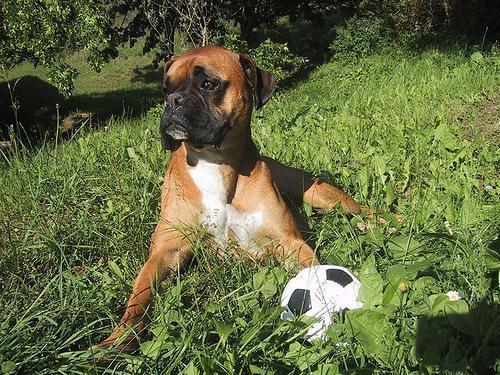
boxer